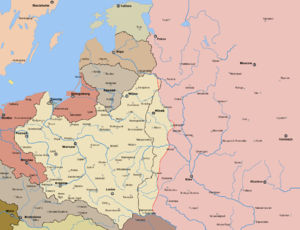
La guerre soviéto-polonaise, ou guerre russo-polonaise, a eu lieu de février 1919 à mars 1921 et est l'une des conséquences de la Première Guerre mondiale. Les frontières entre les deux États naissants, la Russie soviétique et la Deuxième République de Pologne n'avaient pas été clairement définies par le traité de Versailles. Cette lutte armée avait un double enjeu : politique et territorial.